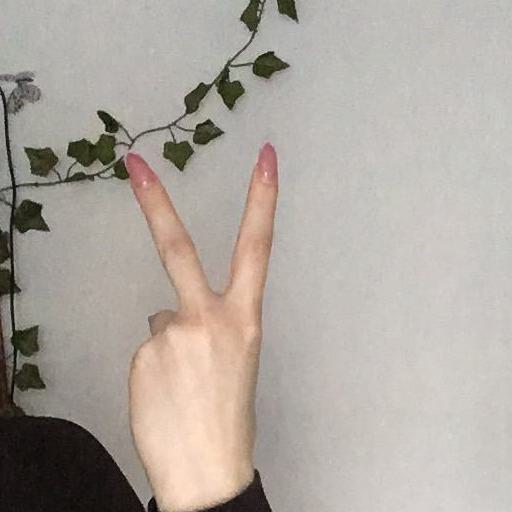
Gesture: peace_inverted